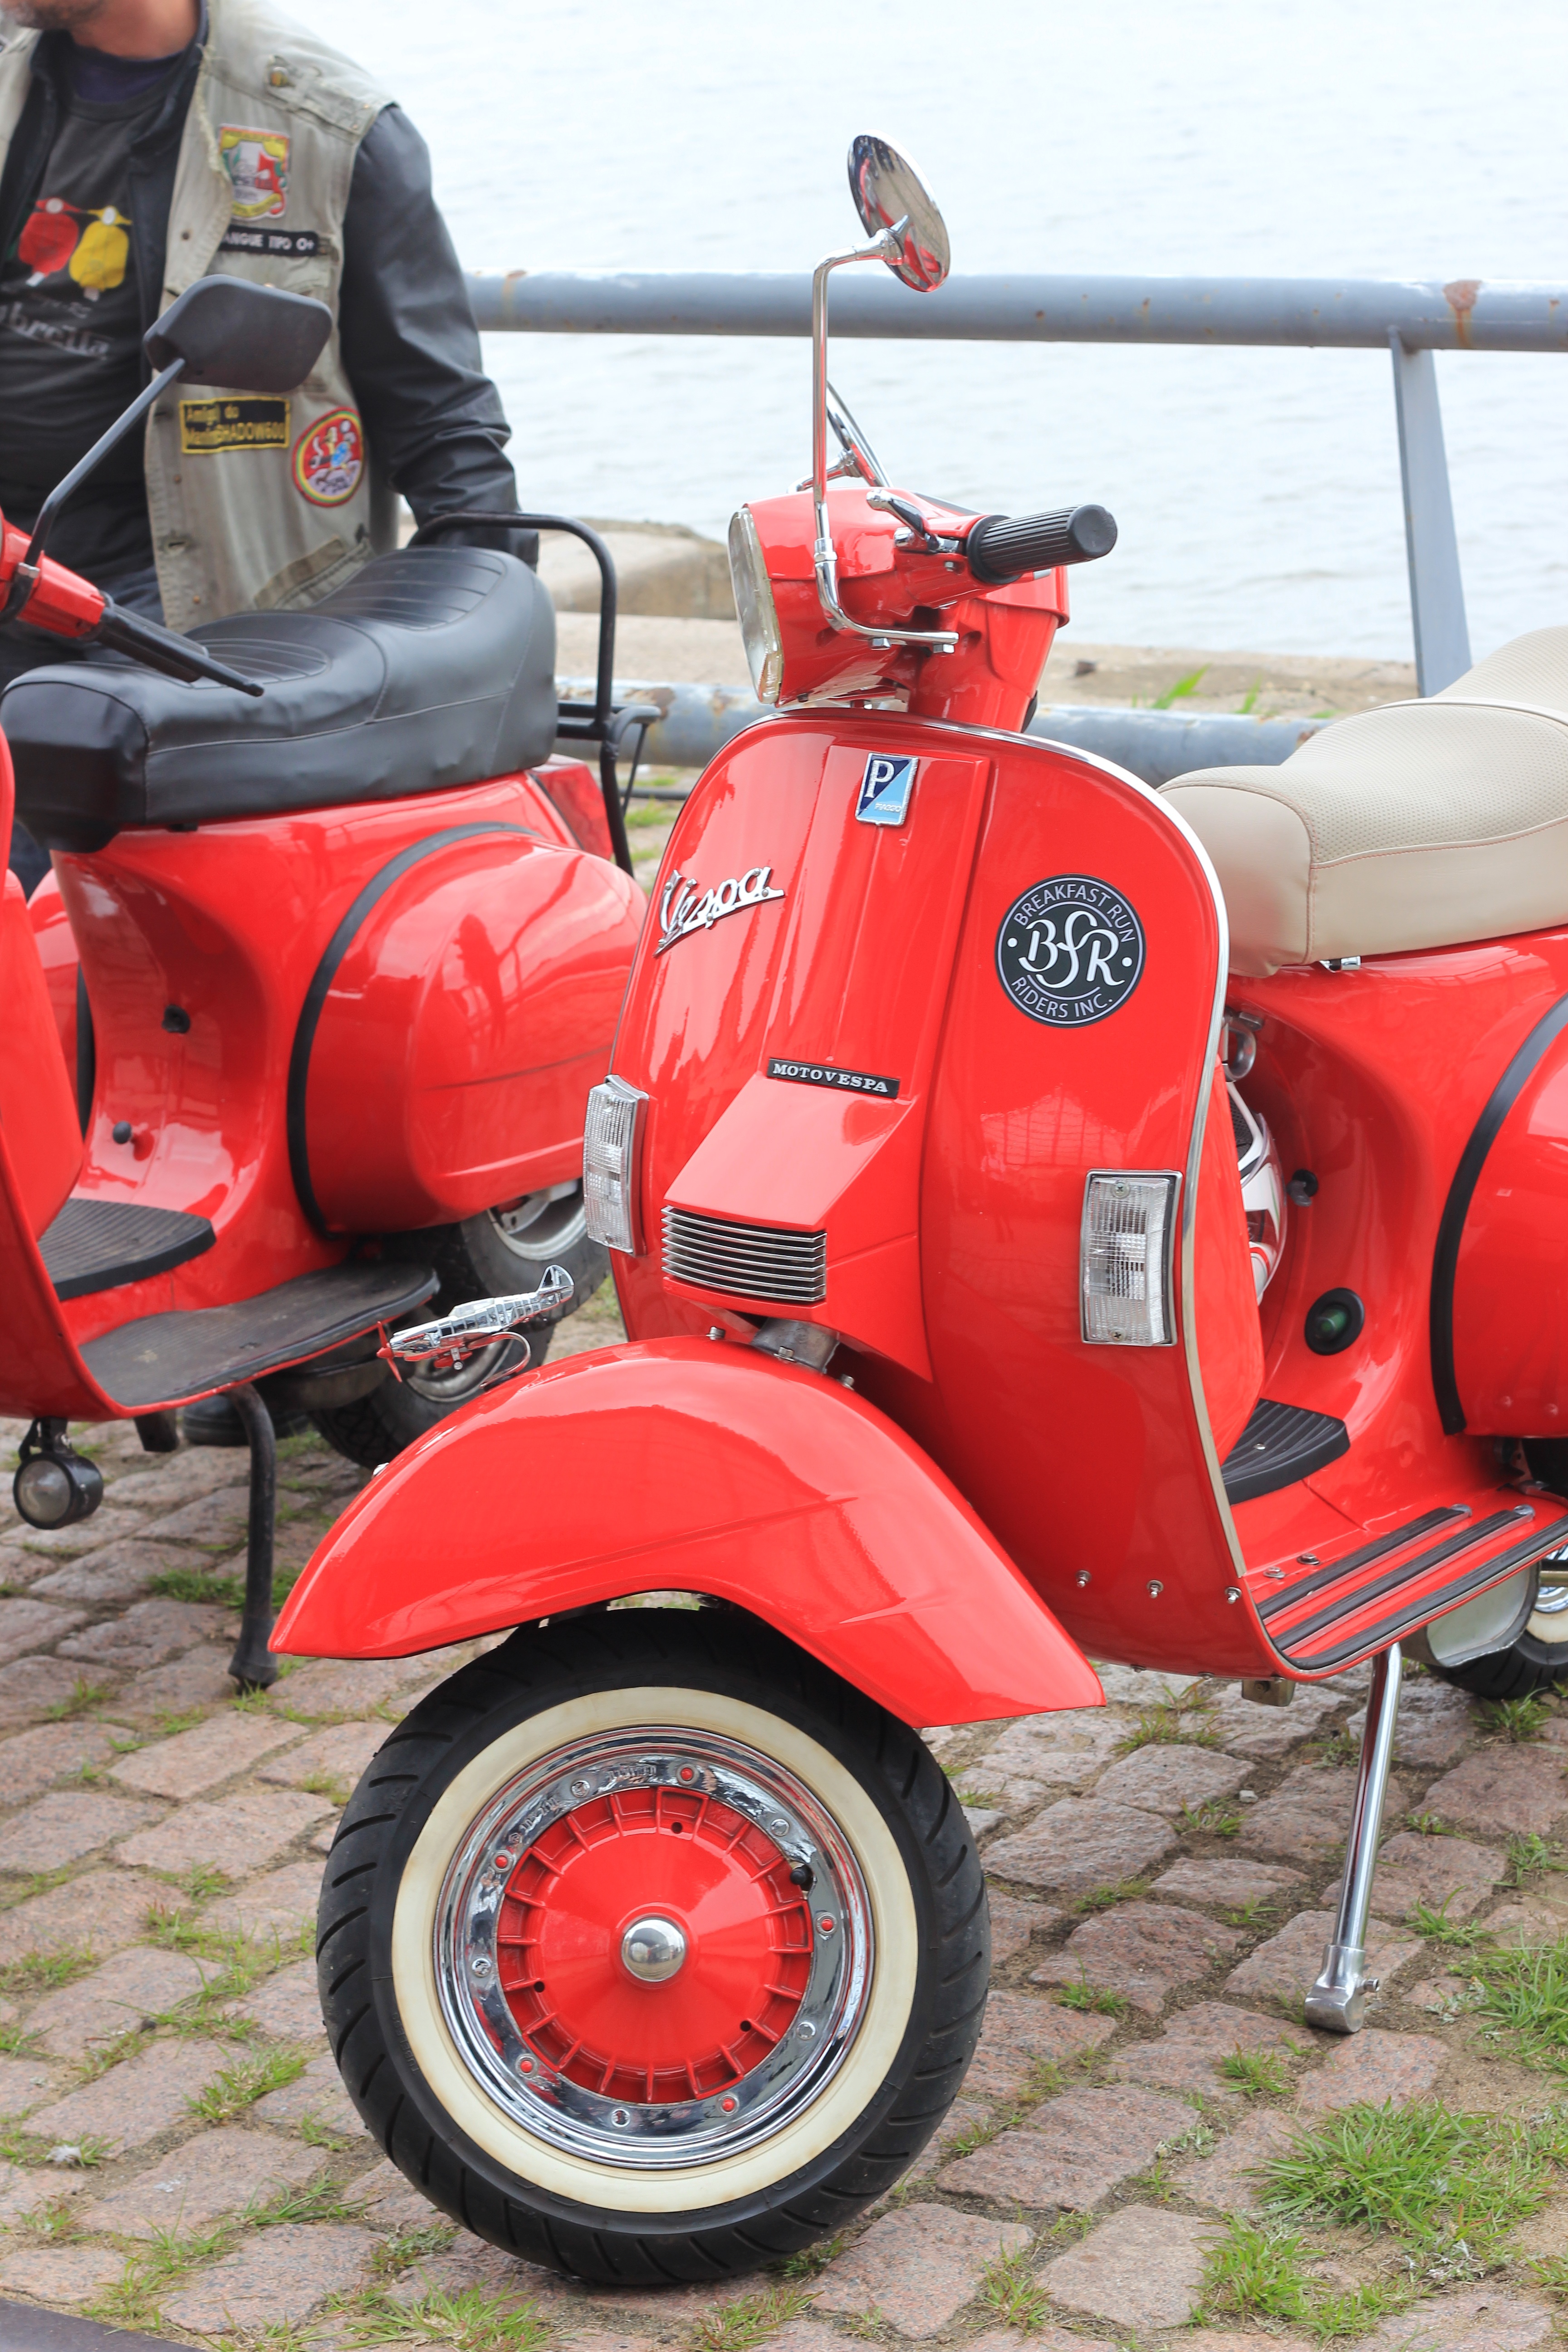
red, motorcycle, engineering, scooter, vespa